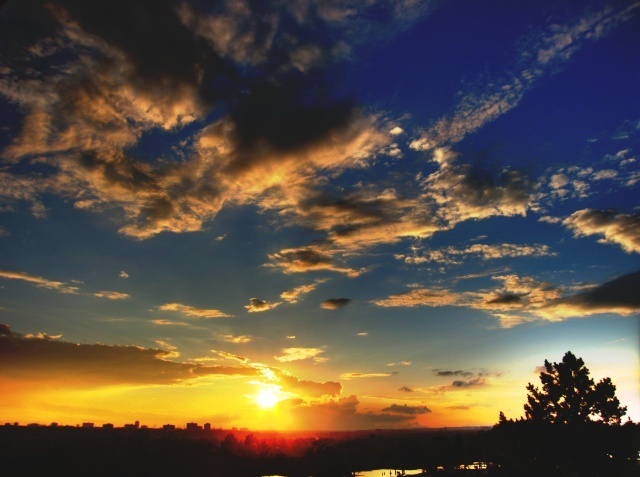
Label: not_food